Mundigak

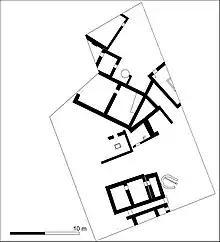
Mundigak, Plan of Period I, layer 5

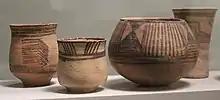
Ceramic from Period III (third vessel from the left), and from Period IV

The lowest layer of Period I in Mundigak was only excavated in the central mound (area A). It probably dates to the fifth millennium BC. Period I was divided into five layers by the excavator (Period I, layers 1–5). The first evidence of permanent buildings comes from layer 3. House floor plans have only been preserved for layers 4 and 5. In these layers the buildings were rather simple. These are rectangular adobe residential buildings that consisted of one to three small rooms. The ceramic from Period I is mainly made by open forms. In particular, shell fragments have been found. The ceramic is partly painted, with simple geometric patterns predominating. Painted animals are also very rare. Period I.5 and the following Period II were separated by a thick layer of ash, which suggests that the place was uninhabited for a long time, at least in this area.